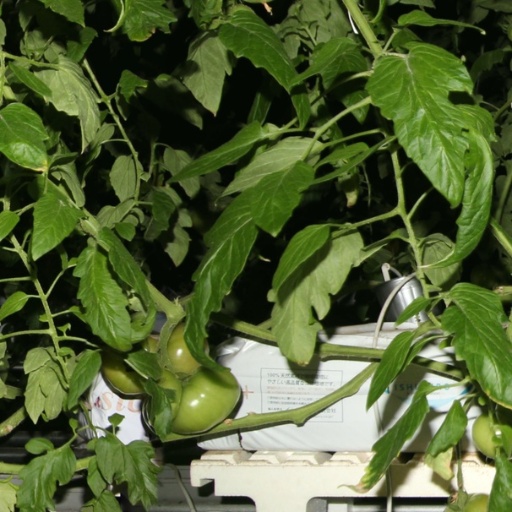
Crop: tomato